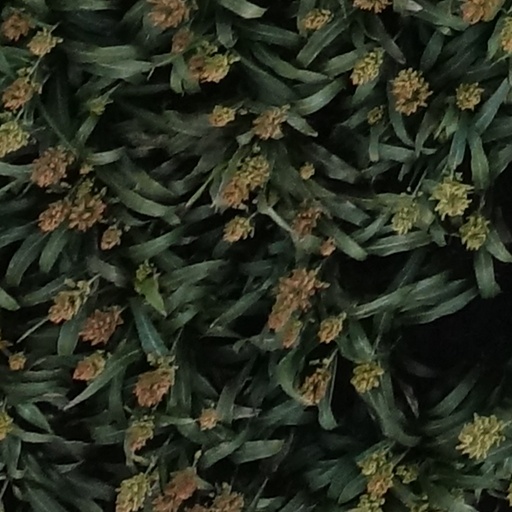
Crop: sorghum